Hostile Waters (book)

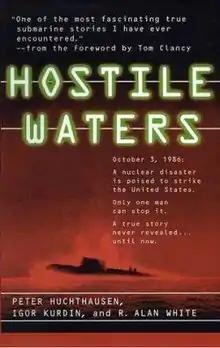
First edition

Hostile Waters is a 1997 nonfiction book by Peter Huchthausen, Igor Kurdin and R. Alan White that describes the 1986 loss of the Soviet submarine "K-219" off Bermuda while captained by Igor Britanov.